Winged horse

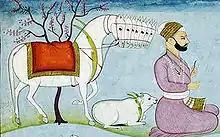
Uchchaisravas, depicted here with seven head and green wings.

Qianlima, also called "chollima" in Korean or "senrima" in Japanese, was originally written about in Chinese classics and described as a winged horse who could travel hundreds of li (nearly 400 km) in a day.